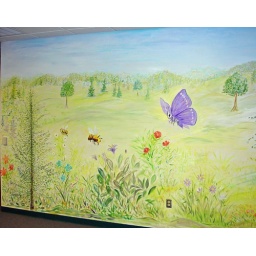
This mural is in the office of the school. It is of a garden and shows the mountain background of the area. Media: acrylic